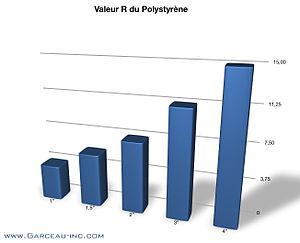
L'enduit acrylique, également appelé enduit architectural, est un revêtement extérieur fait à base de polymères, généralement de l'acrylique. Ce produit est constitué principalement de deux couches : l'enduit de base et l'enduit de finition.